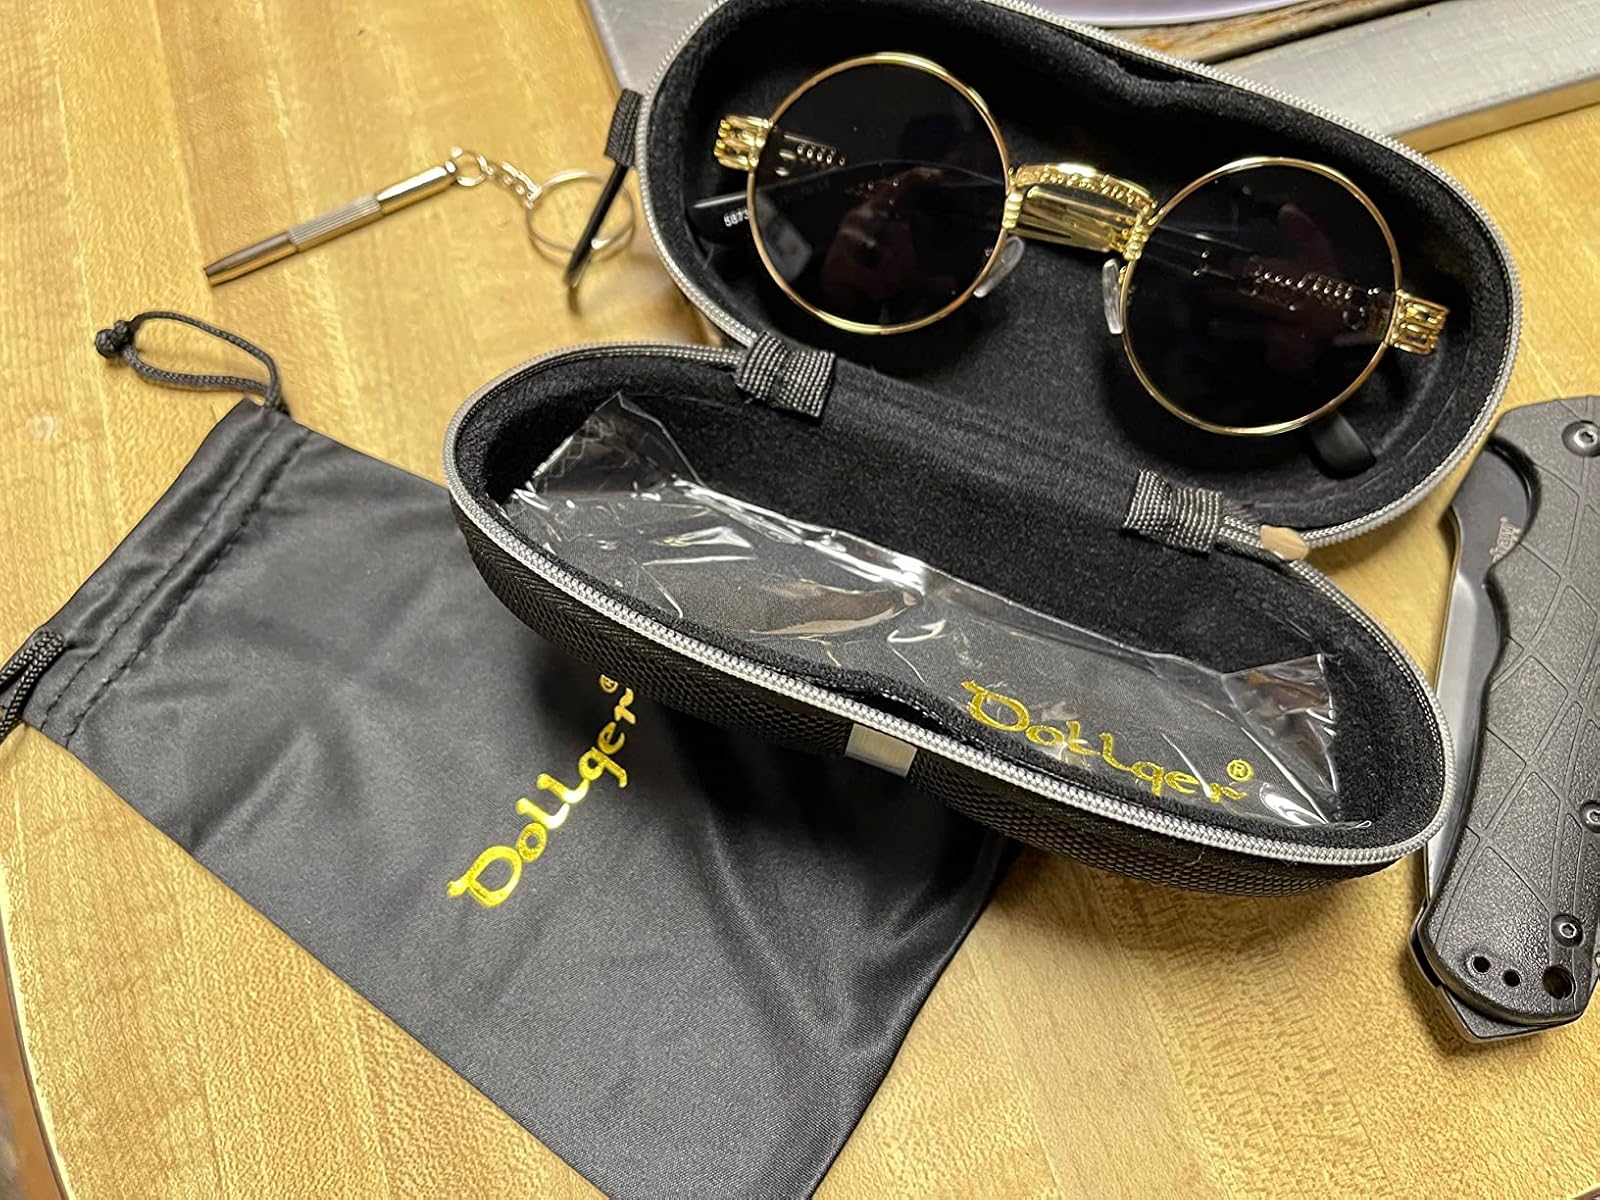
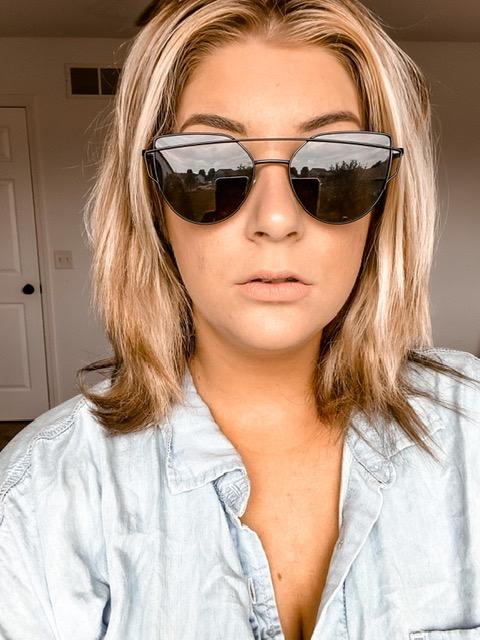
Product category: accessories_sunglasses
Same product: no